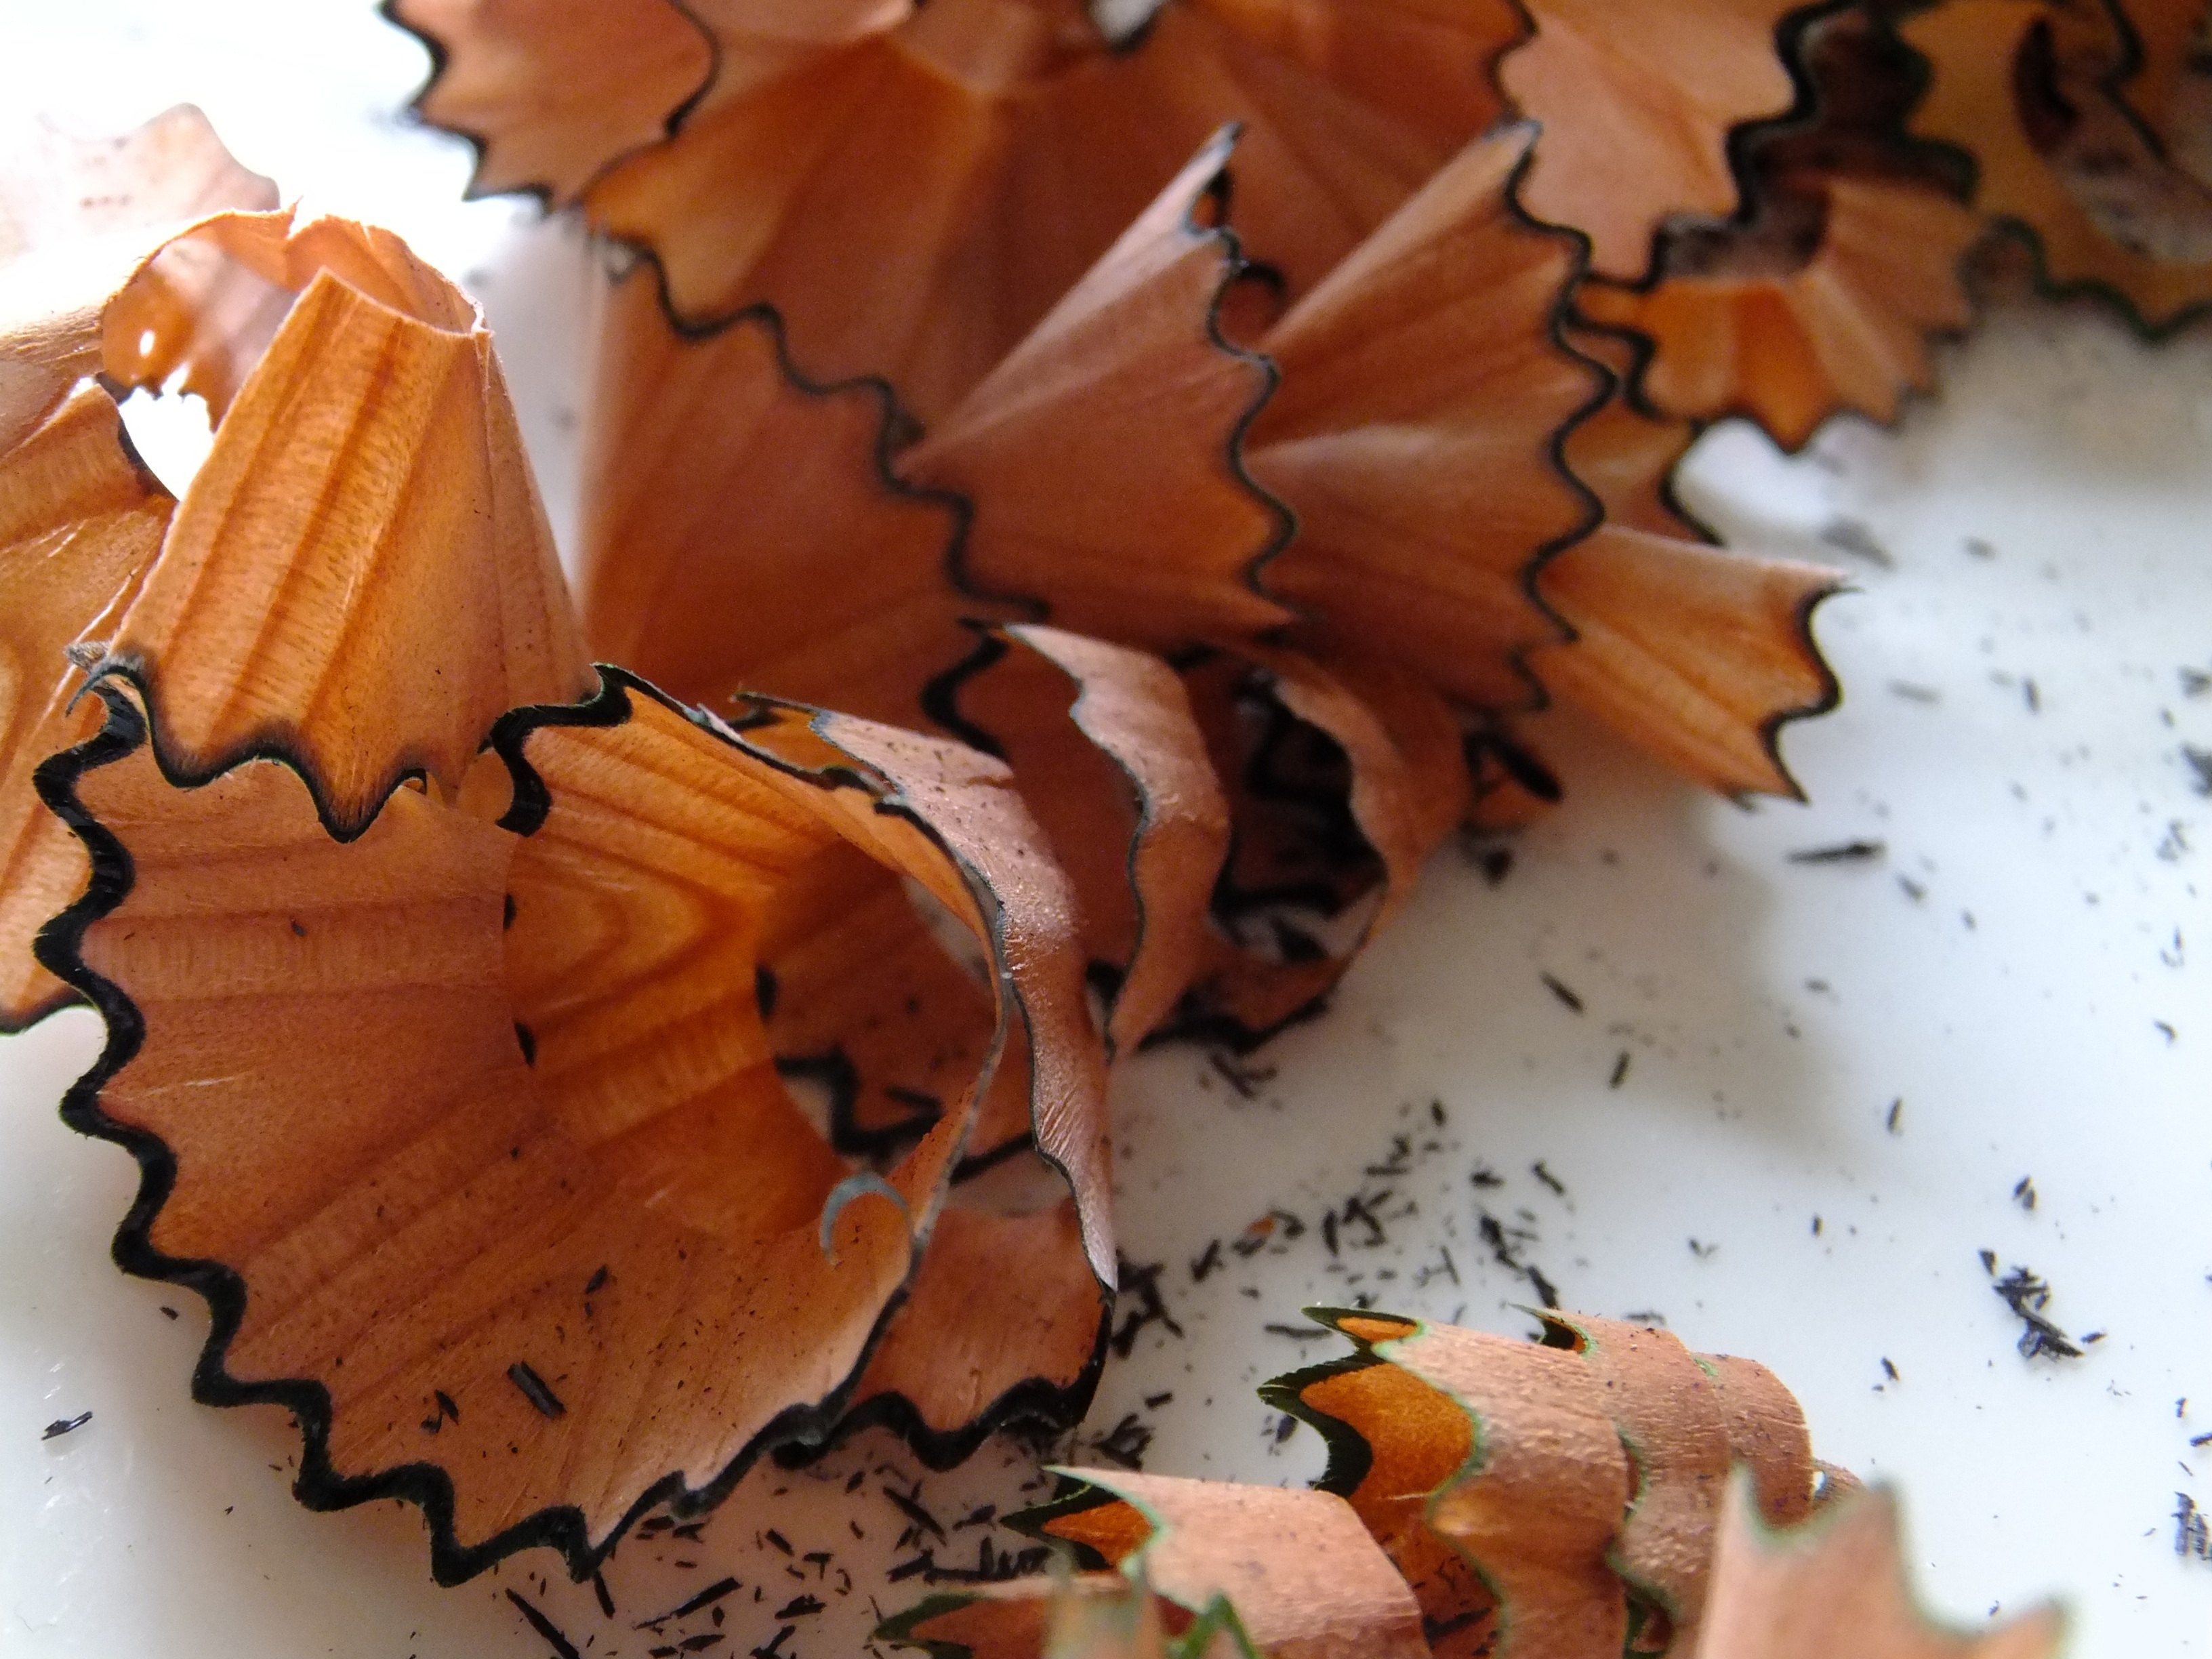
tree, pencil, wood, leaf, flower, petal, pen, autumn, close, still life, season, pencil sharpener, maple leaf, writing implement, carving, leave, spitzer, office accessories, tips on, spitz flowers